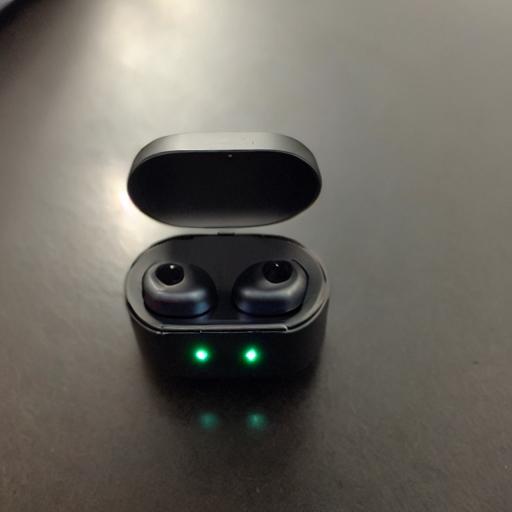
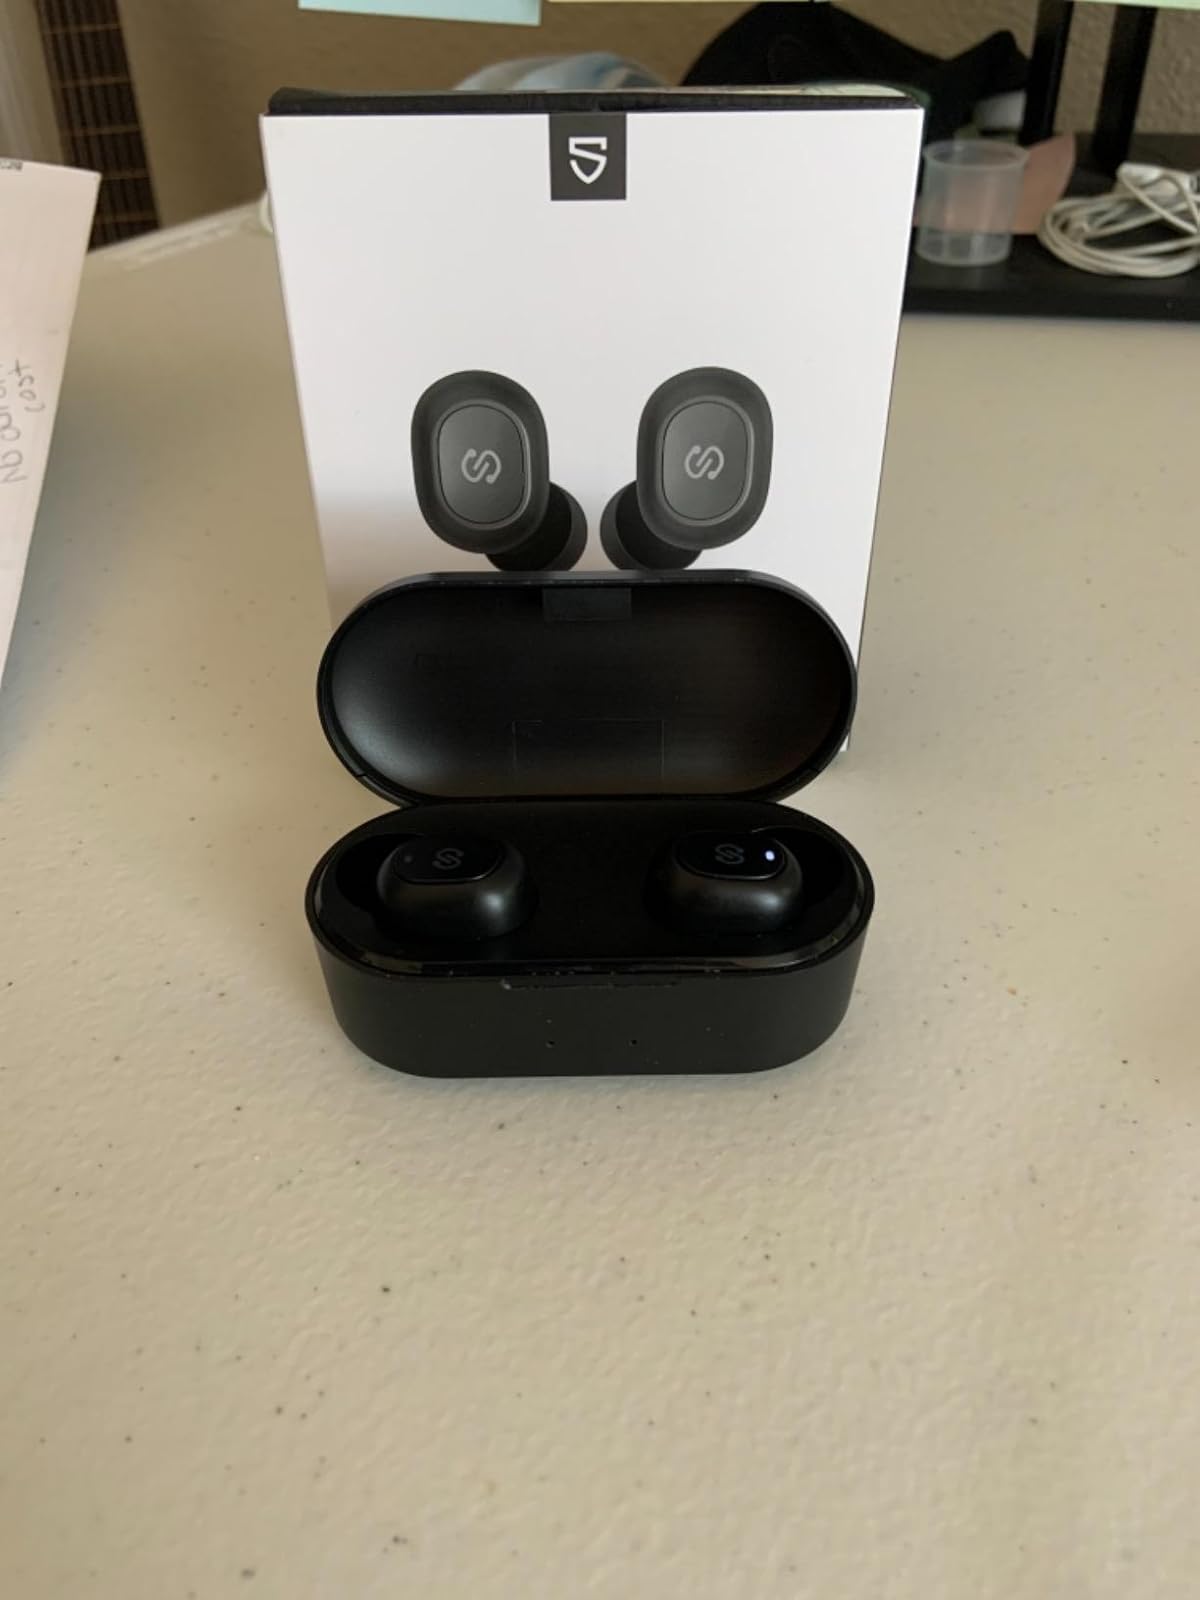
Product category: earbuds
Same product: no